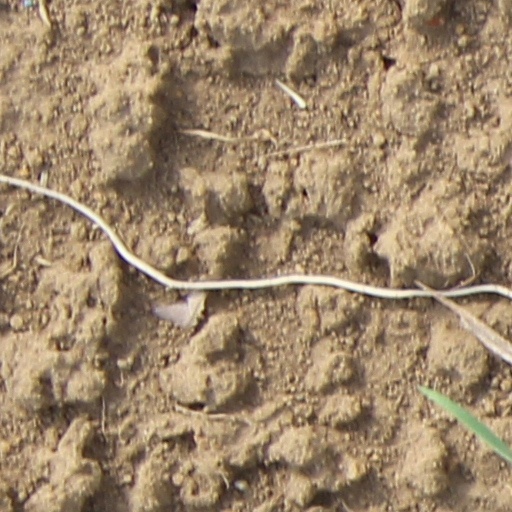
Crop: wheat